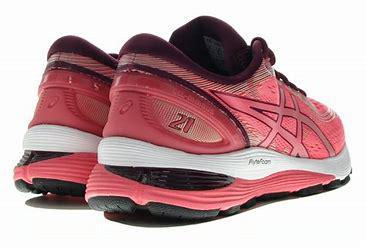
Brand: Asics
Model: Gel Nimbus 21